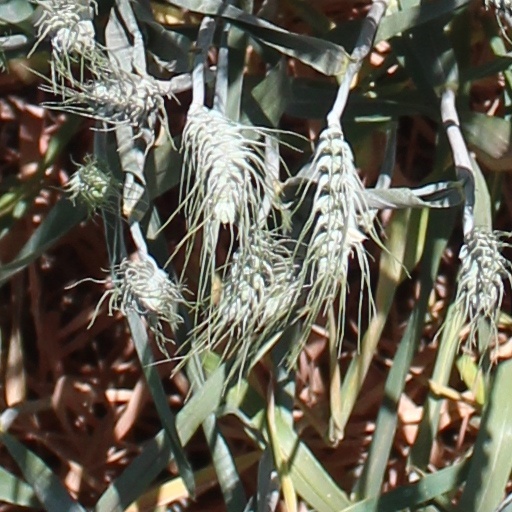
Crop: wheat